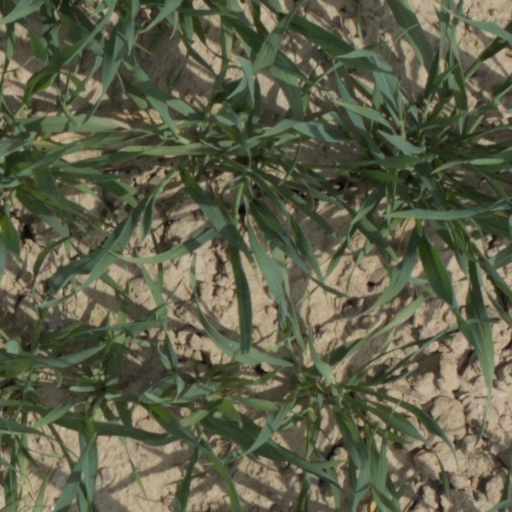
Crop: wheat